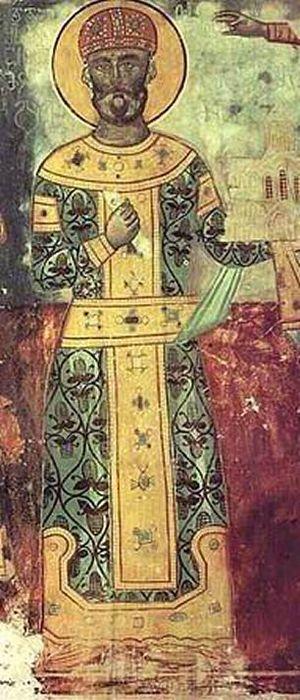
La dynastie des Bagratides ou Bagratouni ou Bagration est une ancienne famille royale dont les différentes branches furent à la tête de nombreux royaumes régionaux tels que les territoires arméniens d'Ani, Lorri, Kars, Taron, et Tayk, ainsi que diverses principautés du royaume de Géorgie et dont les derniers membres s'illustrèrent dans l'histoire de l'Empire russe.
La liste des souverains de Géorgie est la liste des rois et reines qui régnèrent sur la Géorgie unifiée de 1010 à 1490, à l'exception de certaines périodes : de 1014 à 1104, de 1258 à 1329, de 1387 à 1412, de 1446 à 1453 et à partir de 1465.
Cette page concerne l'année 1089 du calendrier julien.
Les Qiptchaks sont un ancien peuple nomade, d'origine turque, qui occupe de larges territoires d'Asie centrale à l'Europe de l'Est. Avec les Coumans, ils jouent un rôle important dans l'histoire de plusieurs nations de la région, dont la Géorgie. A l'apogée de ce pouvoir caucasien du XIIᵉ au XIIIᵉ siècle, les monarques géorgiens recrutent des milliers de mercenaires qiptchaks/coumans et exploitent avec succès leur service contre les États musulmans voisins.
L’Histoire de la Géorgie, pays situé aux confins de l'Europe et de l'Asie, dans le Caucase, s’étend sur plusieurs millénaires et son territoire est l’un des foyers de civilisation agricole et lettrée, avec la Mésopotamie et l'Égypte. Avant cela, durant la préhistoire, les premiers hominidés connus hors de l’Afrique s’y sont établis il y a plus de 1,5 million d’années. Dès l’Antiquité, la Géorgie fut pendant très longtemps disputée entre les puissances qui l’entouraient, de l’Empire hellénistique à la Russie moderne, en passant par les royaumes perses, l’Empire romain, les Arabes, les Mongols et les Turcs. Chacun de ces facteurs influença l’identité géorgienne sans parvenir à l’effacer.